Reaction to the 2010 Copiapó mining accident

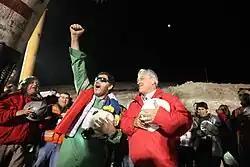
Luis Urzúa, the spokesman of the trapped miners and the last of the 33 to be lifted to ground level, celebrates with President Piñera at San José Mine, during "".

The 2010 Copiapó mining accident occurred when the San Jose Mine near to Copiapó, Chile, collapsed, leaving 32 miners of Chilean nationality and one Bolivian miner trapped inside about 700 metres (over 2000 feet) below the surface. The men were trapped in the mine for 69 days before being rescued. The discovery of the miners and their eventual rescue received global attention, with over 2000 members of the media reporting from the San Jose Mine. Global leaders expressed good wishes for the rescue and congratulations upon its successful completion.